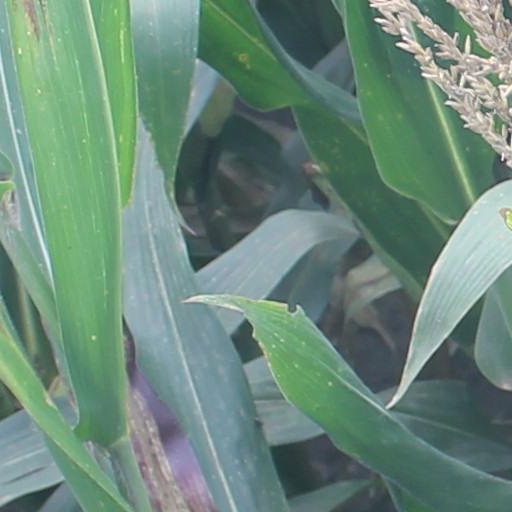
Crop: maize; corn